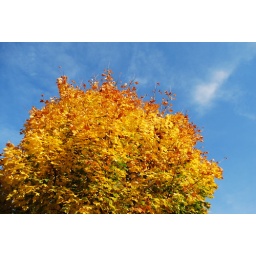
Perfect Autumn leaves and blue sky in North London - November 2009